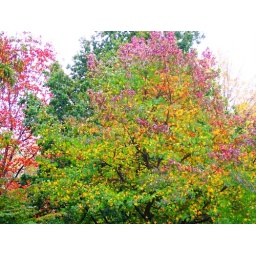
variations from green over yellow to purple